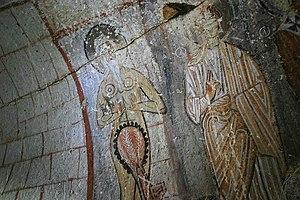
Göreme est le nom d'une vallée et d'une localité de Turquie situées dans la province de Nevşehir en Cappadoce. Le bourg a porté différents noms au cours de l'histoire : Κόραμα, Matiana, Maccan et, jusque récemment, Avcilar, nom encore fréquemment usité aujourd'hui. Il comptait en 2007 une population d'environ 2 000 habitants. Il a été récemment rebaptisé Göreme, du nom de la vallée, pour des raisons touristiques.